Valfaris

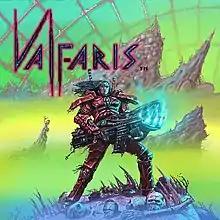

Valfaris is a 2D action platforming game developed by Steel Mantis and published by Big Sugar. The game was released for Windows and Nintendo Switch on October 10, 2019, and later for PlayStation 4 and Xbox One in November. Merge Games distributed the physical copies of the PlayStation 4 and Nintendo Switch versions in November 2019. Amazon Luna version arrived in December 2020. The game's soundtrack was composed by former Celtic Frost guitarist Curt Victor Bryant.